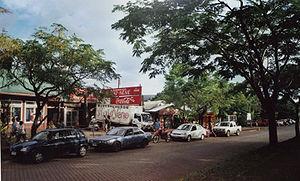
Hanga Roa est le chef-lieu et la capitale de l'île de Pâques dans l'océan Pacifique avec une population d'environ 3 300 habitants.